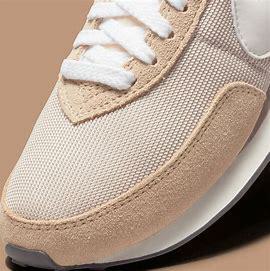
Brand: Nike
Model: Waffle 2